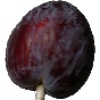
Label: Plum 1